Alexander Rae (actor)

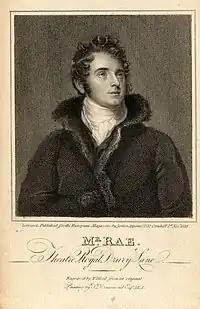
Rae in 1815.

Alexander Rae (1782–1820) was a British actor and stage manager. One of his first known appearances was in Bath in 1806. He made his London debut as Hamlet in 1812 at Drury Lane and went on to play Norval in "Douglas" and Hastings in "Jane Shore" amongst his many roles there. He was a Drury Lane regular until his death and initiated the role of Don Ordionio in Samuel Taylor Coleridge's "Remorse" in 1813. He played opposite Edmund Kean as Othello to his Iago in "Othello" and Bassiano to his Shylock in "The Merchant of Venice". He succeeded James Grant Raymond as manager at Drury Lane. However, his allegedly dissipated lifestyle led to him quitting Drury Lane in 1820 and taking over the actor-managership of the Royalty Theatre, Wellclose Square in Whitechapel, where he struggled. Following an operation for a bladder stone the same year, he died of complications.